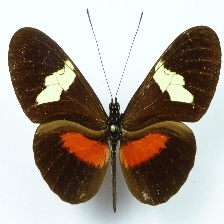
Species: RED POSTMAN
Butterfly family (ImageNet category): monarch